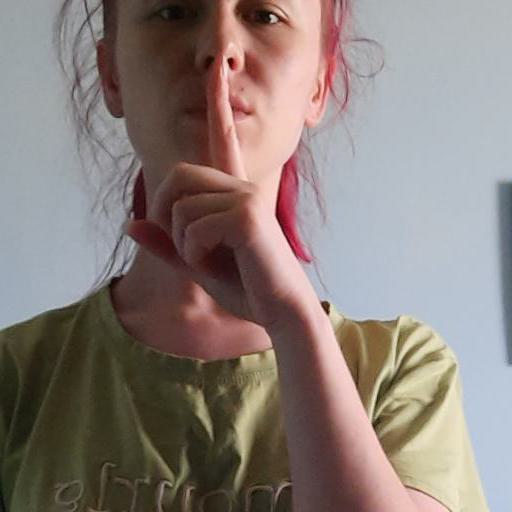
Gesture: mute